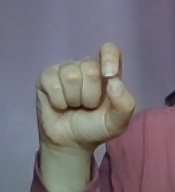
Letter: fa